Milka Ternina

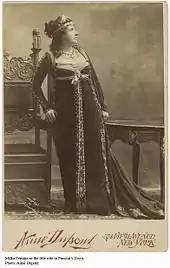
Promotional photograph of Milka T(e)rnina as Tosca, taken for the Met premiere of the opera of the same name in 1901.

Ternina sang initially as a full-time professional performer in Leipzig and subsequently took up a position with the resident operatic company in Graz in 1884. She stayed there for two years, acquiring a useful knowledge of stagecraft and manifesting a burning devotion to opera as a serious art form.